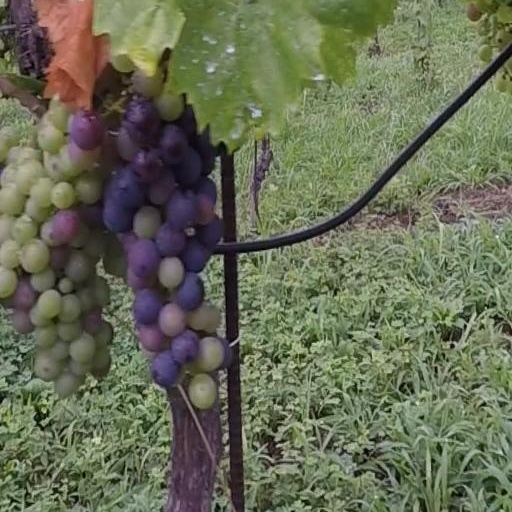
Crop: grape